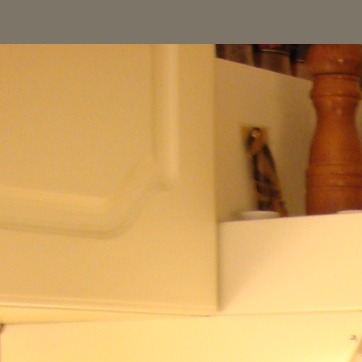
Material: painted